Answer in natural language. Is Doorway (marked A) to the left of potted houseplant with lush green foliage (marked B)? Choose between the following options: yes or no
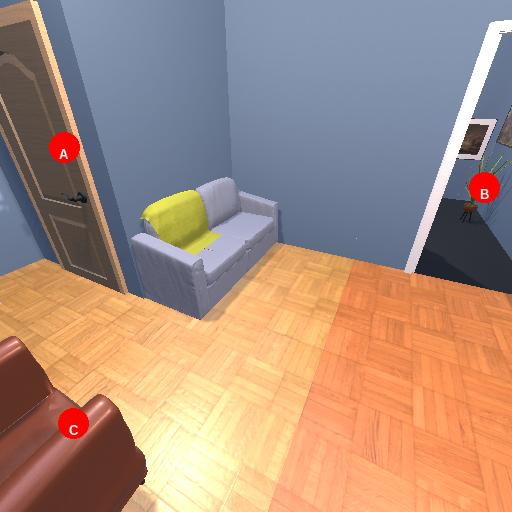
<answer>yes</answer>